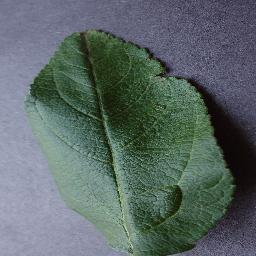
Label: Apple___healthy